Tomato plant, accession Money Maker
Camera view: horizontal (90 deg, fisheye); turntable rotation: 150 degrees
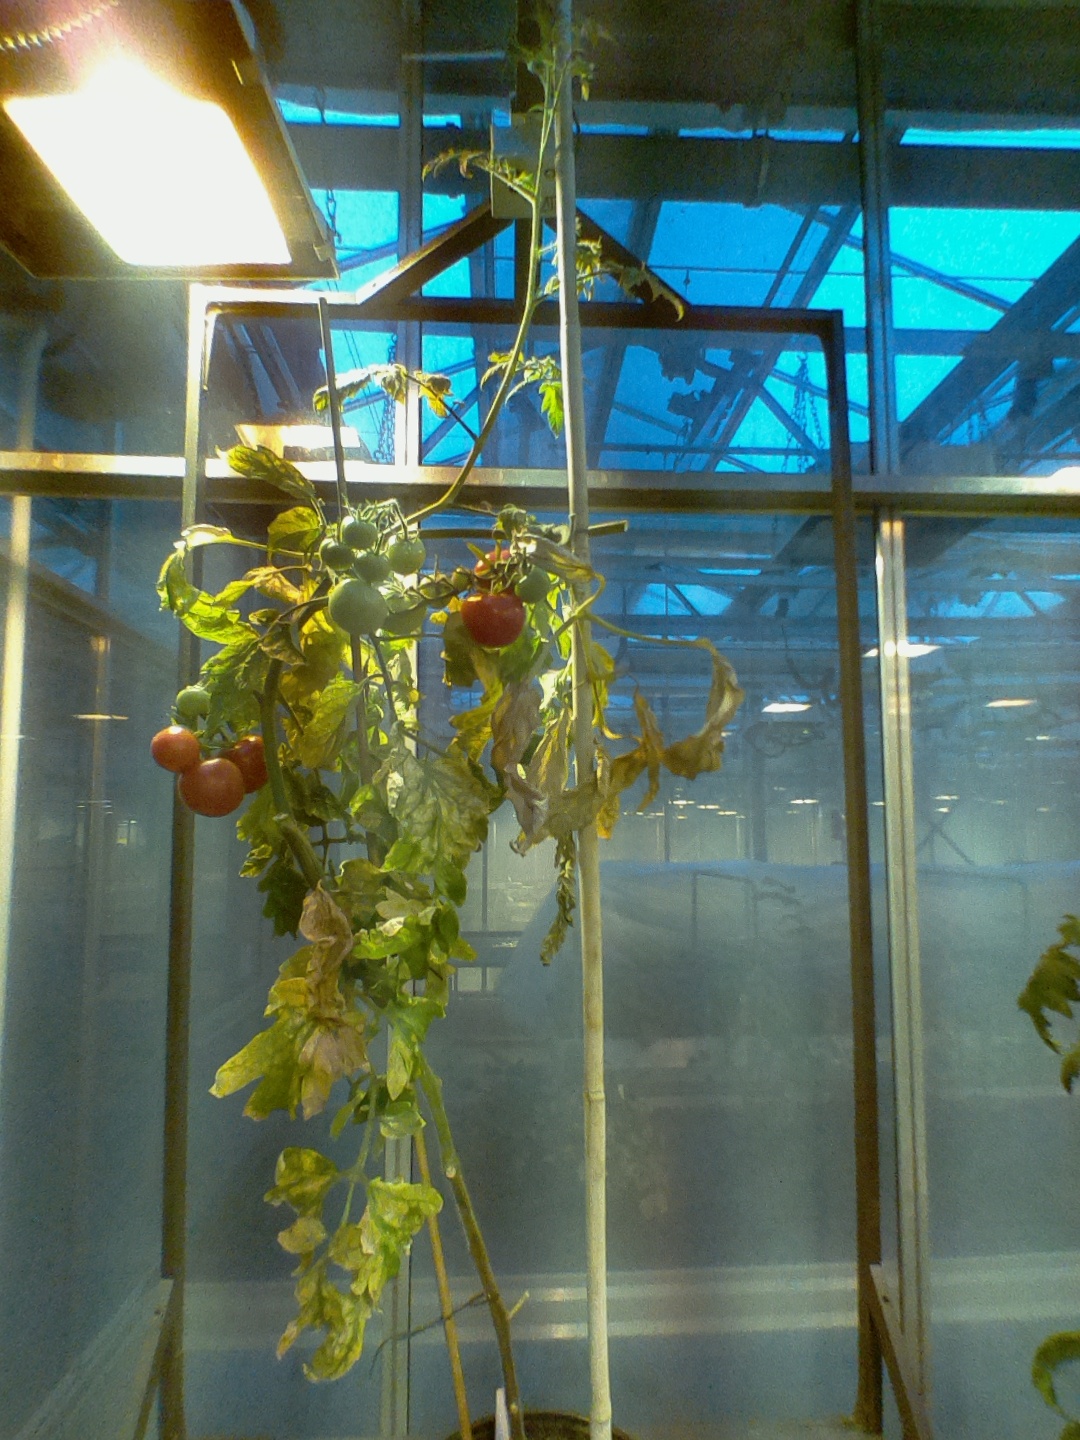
BBCH growth stage 84: 40%-50% of fruits show typical fully ripe color